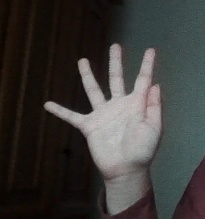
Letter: sheen